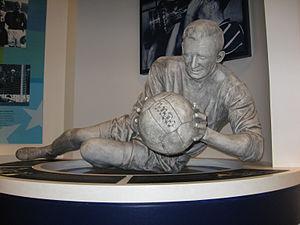
Bernhard Carl Trautmann, dit Bert Trautmann, né le 22 octobre 1923 à Brême et mort le 19 juillet 2013 à La Llosa, était un footballeur allemand, qui évoluait au poste de gardien de but. Il a principalement joué pour le club de Manchester City de 1949 à 1964.